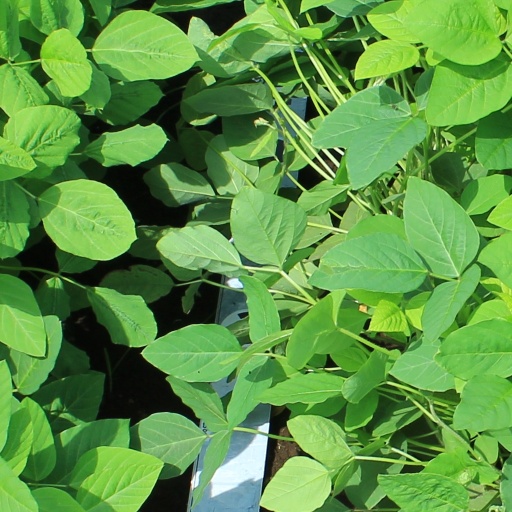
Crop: soybean